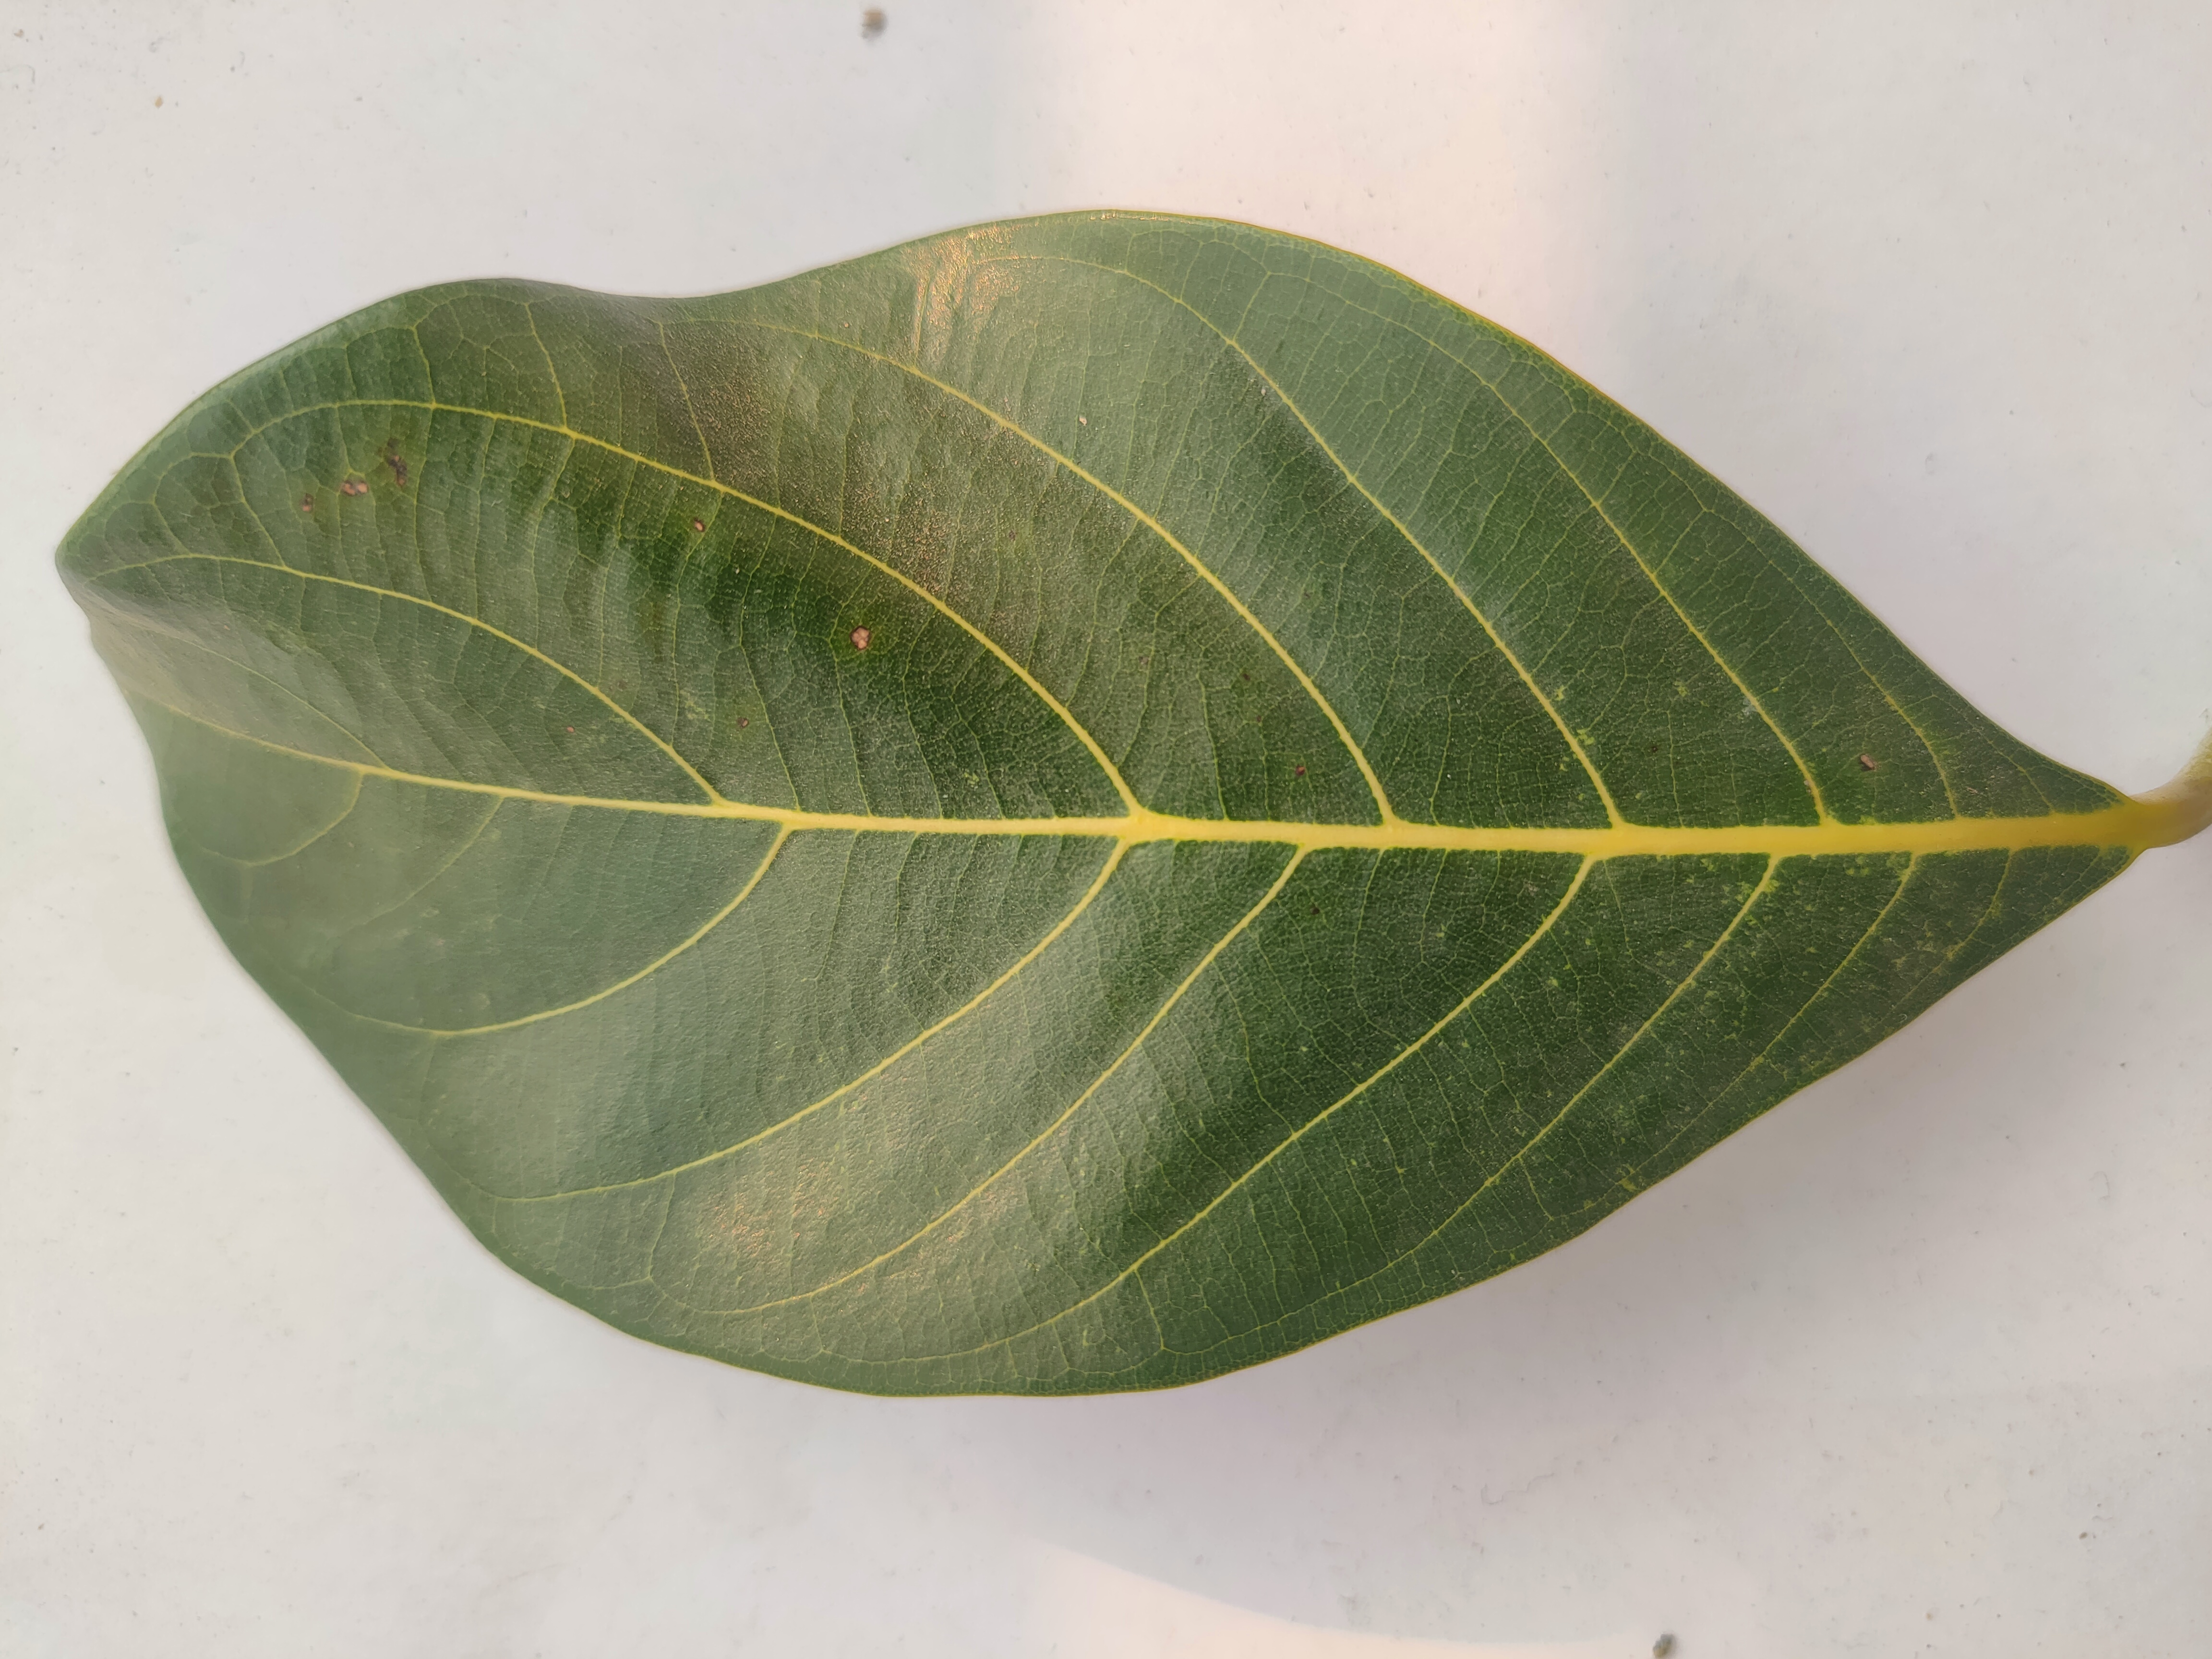
Leaf variety: Jackfruit